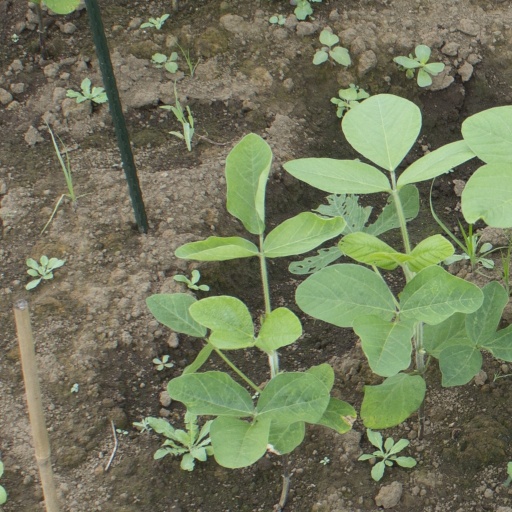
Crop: soybean